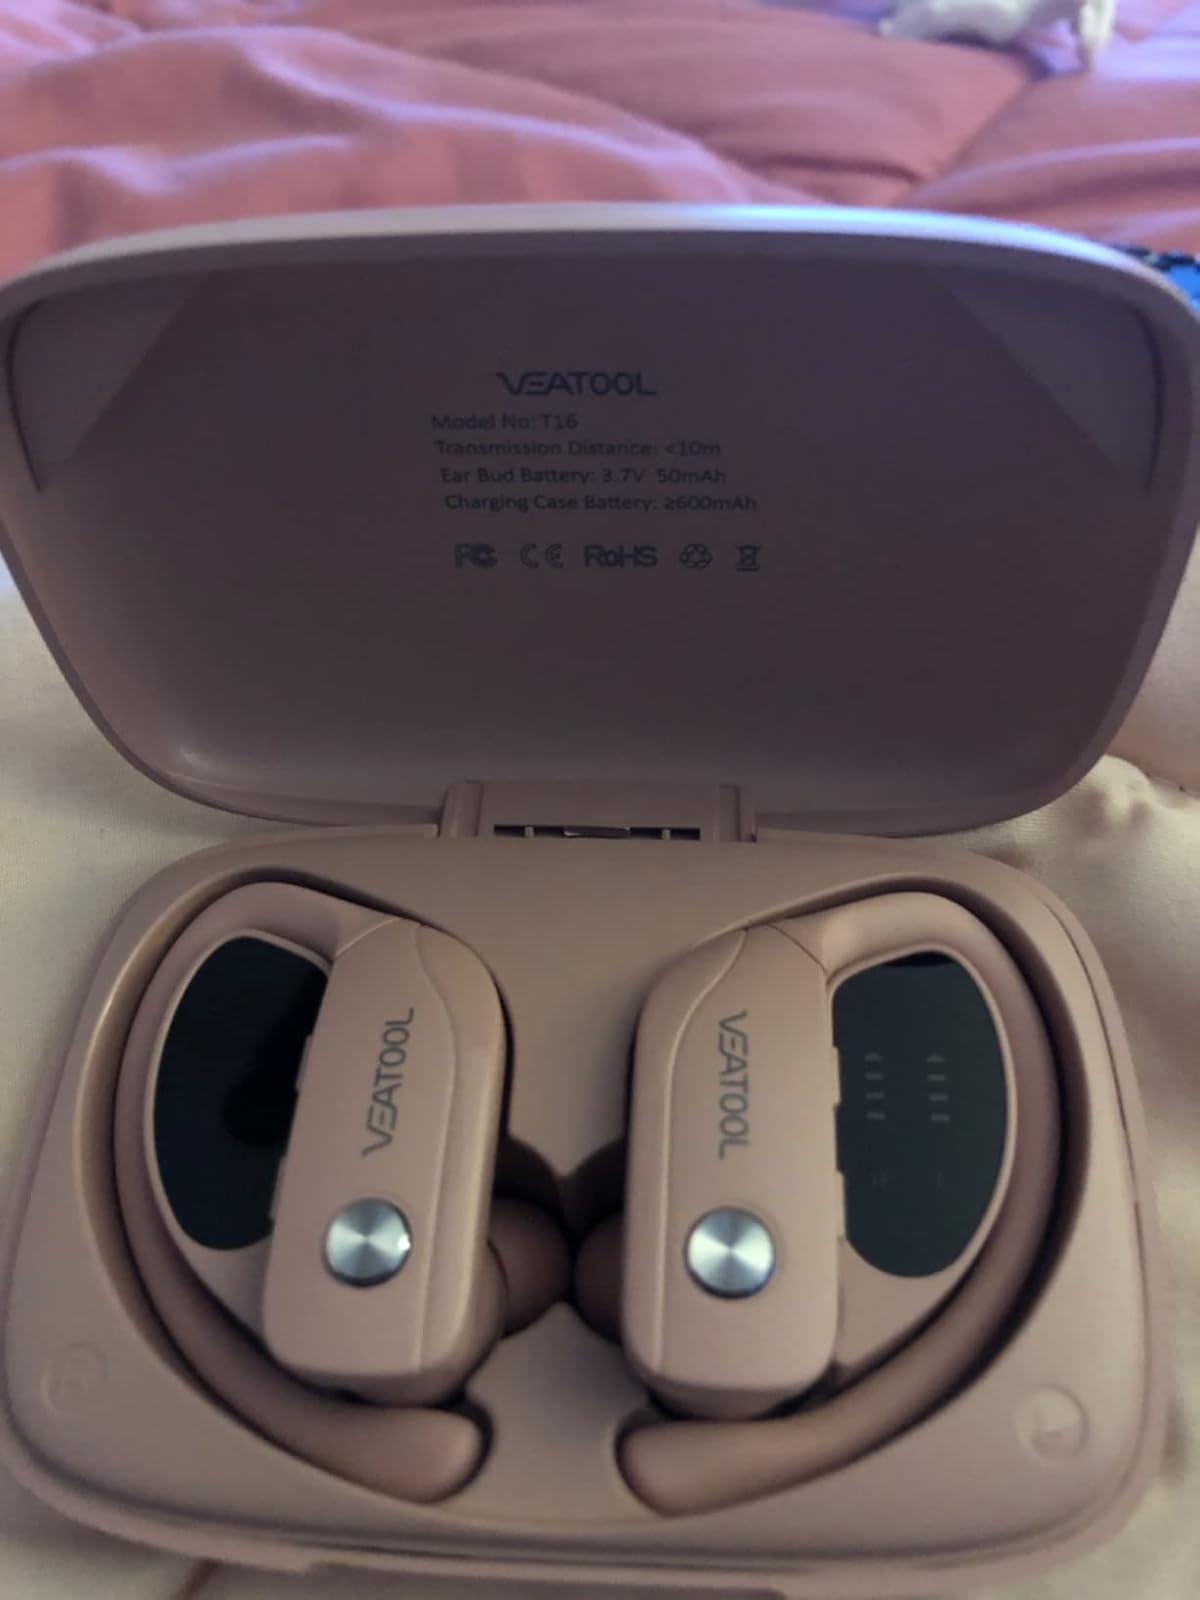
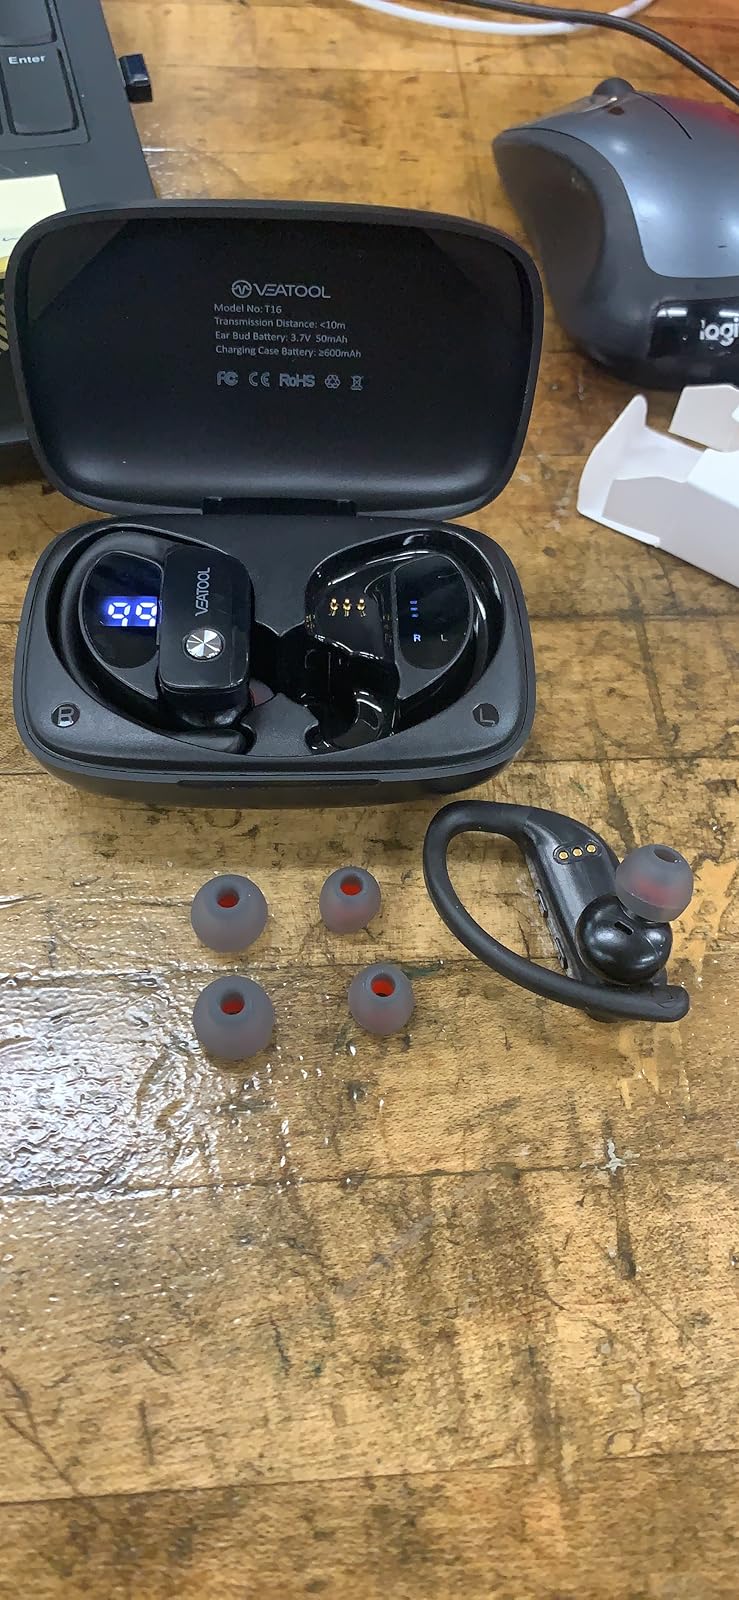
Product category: earbuds
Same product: no